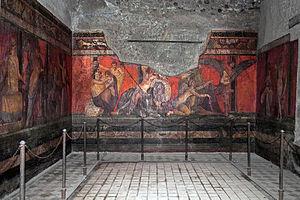
Une définition de l'histoire de la construction, qui la distingue de l'histoire de l'architecture, pourrait nous être donnée par Vitruve : elle s'attache à décrire les matériaux que fournit la nature et l'usage qu'on en fait. Il n'y est pas question de l'origine de l'architecture, mais bien de celle des bâtiments, ainsi que de la manière dont on est parvenu à donner à l'art de bâtir les développements et le degré de perfection où nous le voyons aujourd'hui. Le champ de l'histoire de la construction s'est constitué dans certains pays comme un domaine d'étude universitaire à part entière.
Pompéi est une ville et cité antique située en Campanie. Elle est célèbre pour avoir été ensevelie lors d'une éruption du Vésuve, volcan voisin de quelques kilomètres, au cours de l'automne 79 ap. J.-C.